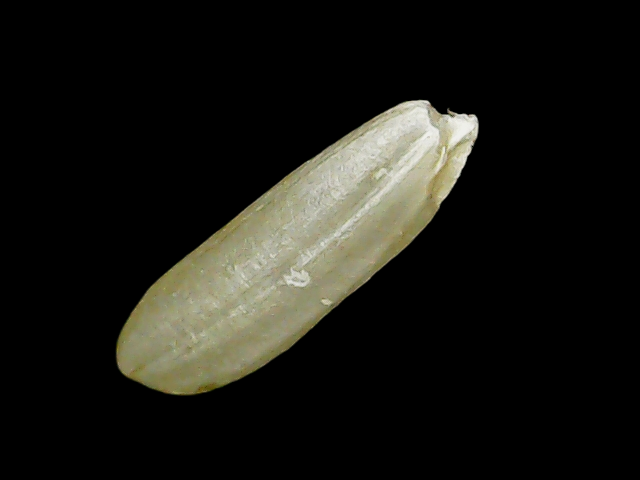
Rice variety: Binadhan26